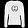
Label: Pullover